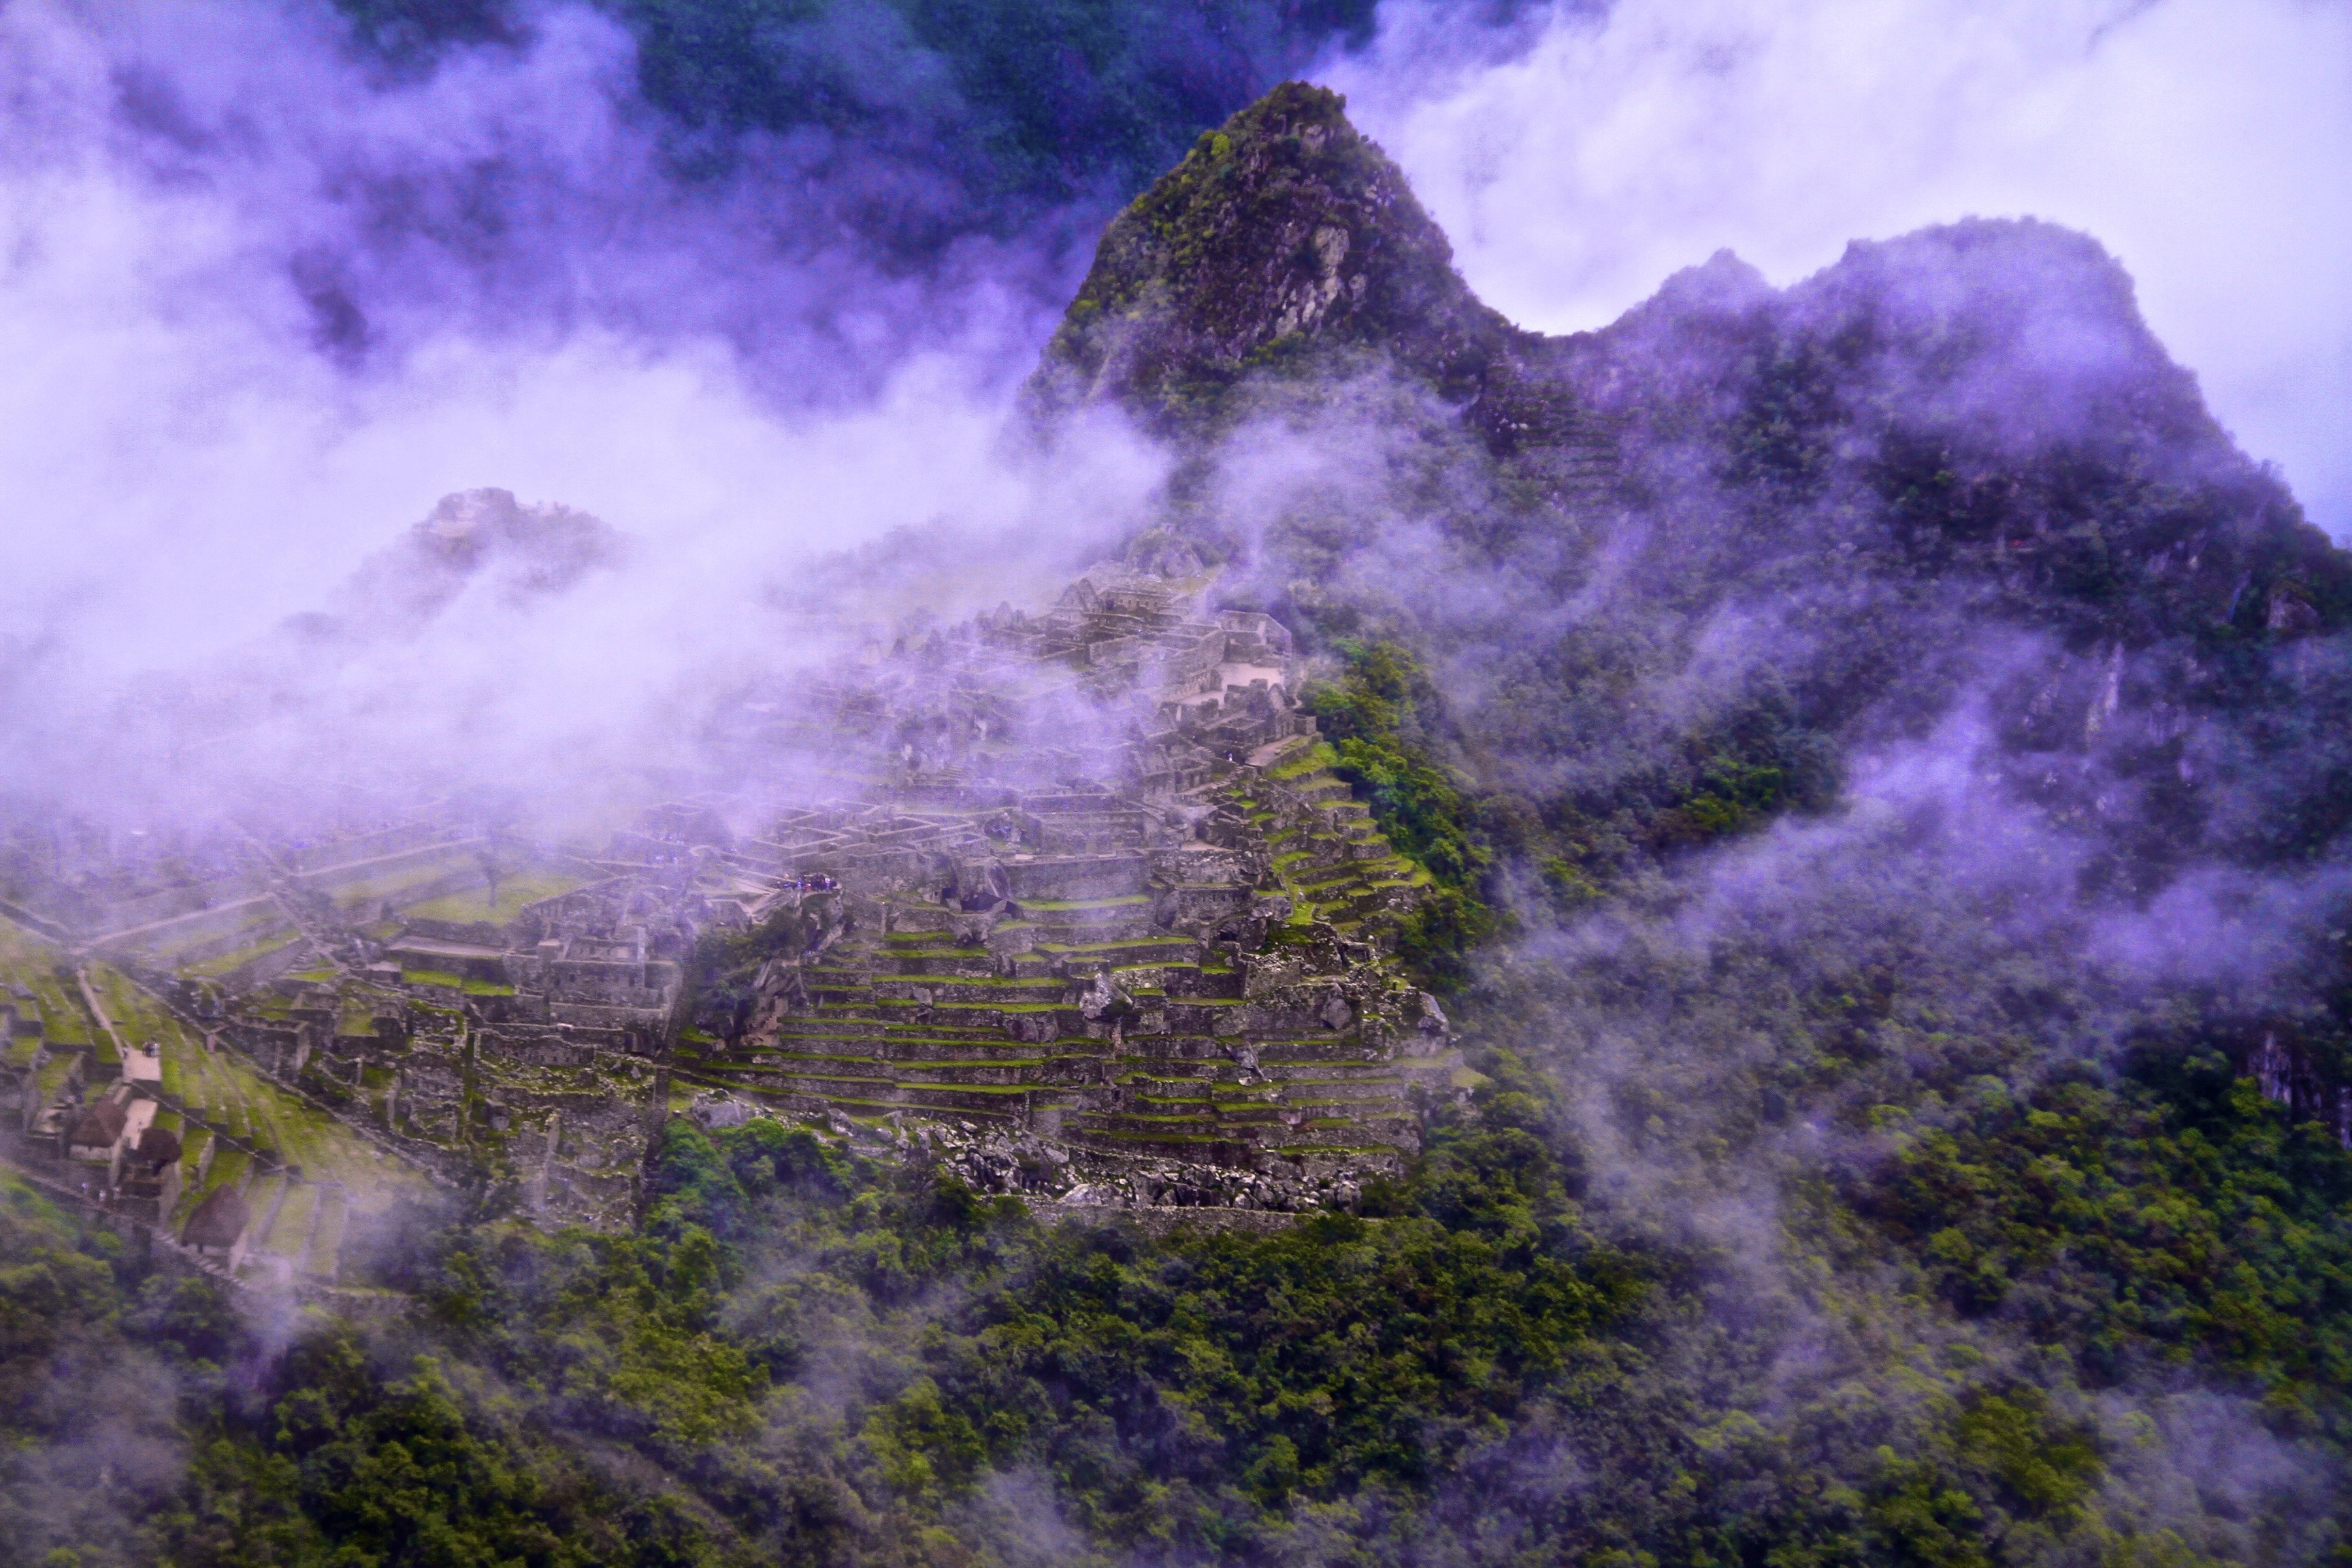
landscape, nature, forest, mountain, cloud, architecture, sky, mist, hill, building, city, tourism, machu picchu, peru, world heritage, weltwunder, andes, screenshot, meteorological phenomenon, ruined city, atmospheric phenomenon, atmosphere of earth